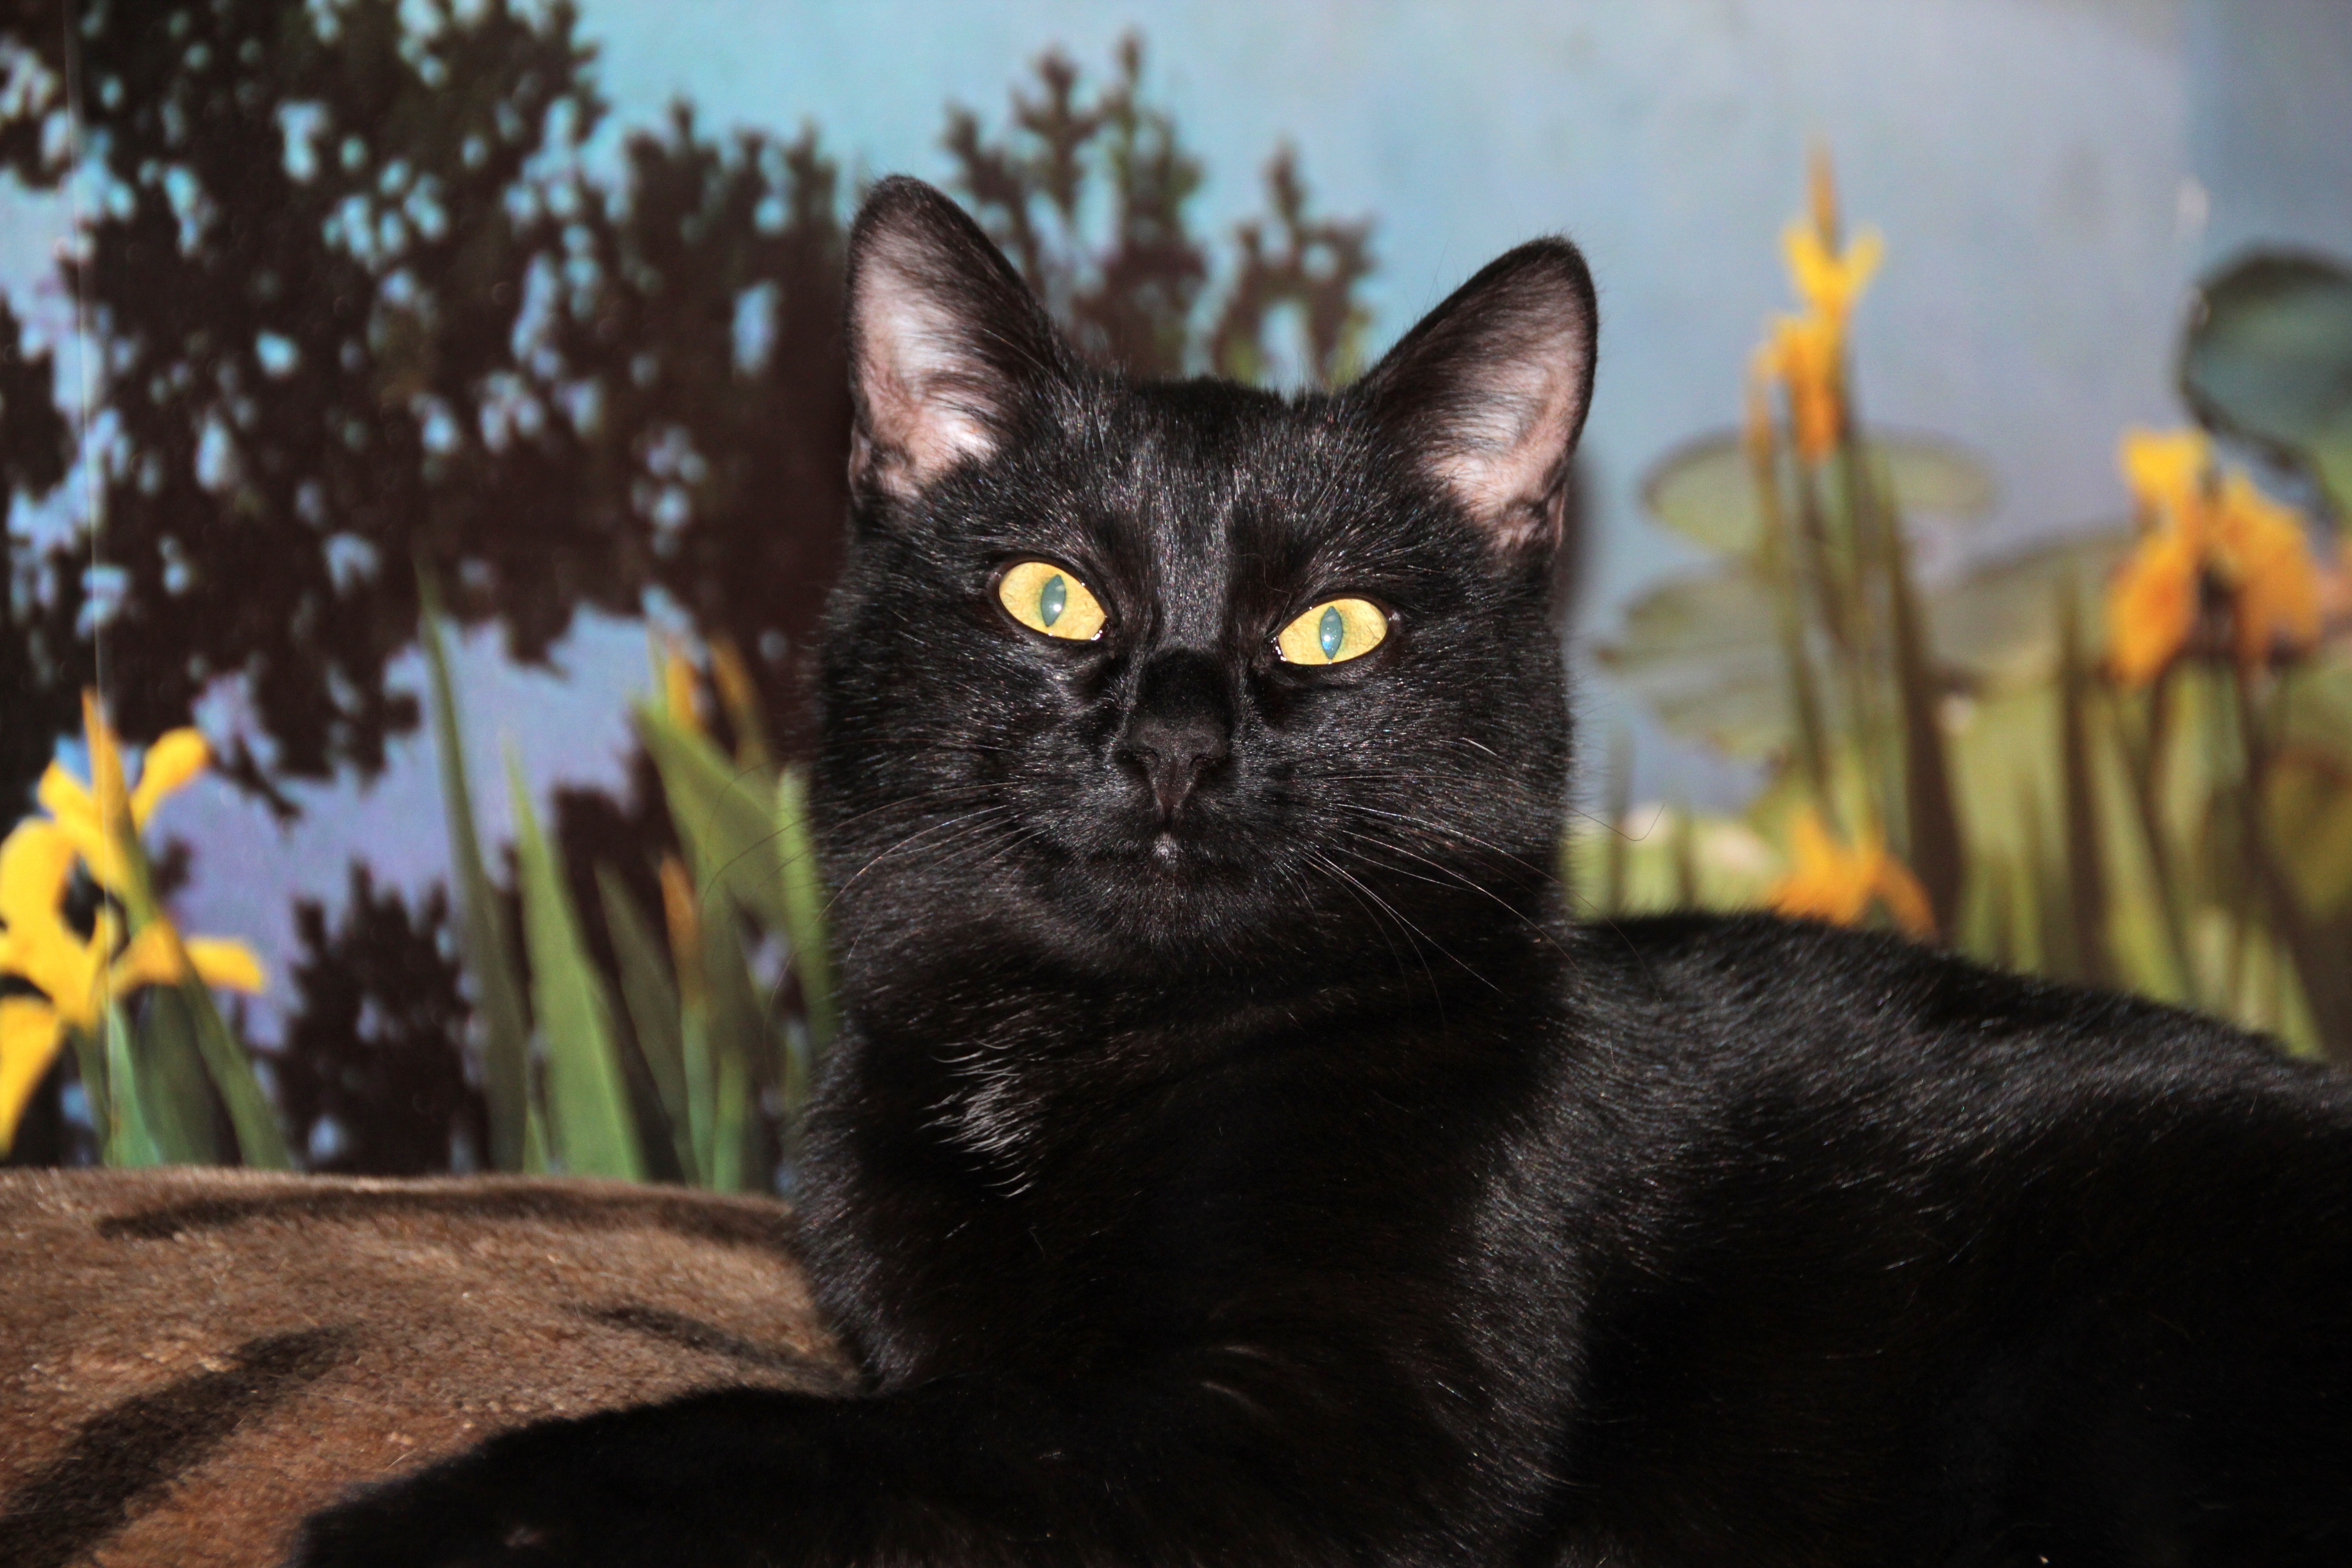
view, animal, pet, fur, kitten, cat, mammal, black cat, black, closeup, fauna, striped, pets, cats, eyes, whiskers, animals, little, vertebrate, darling, views, bombay, chartreux, cat person, small to medium sized cats, cat like mammal, domestic short haired cat